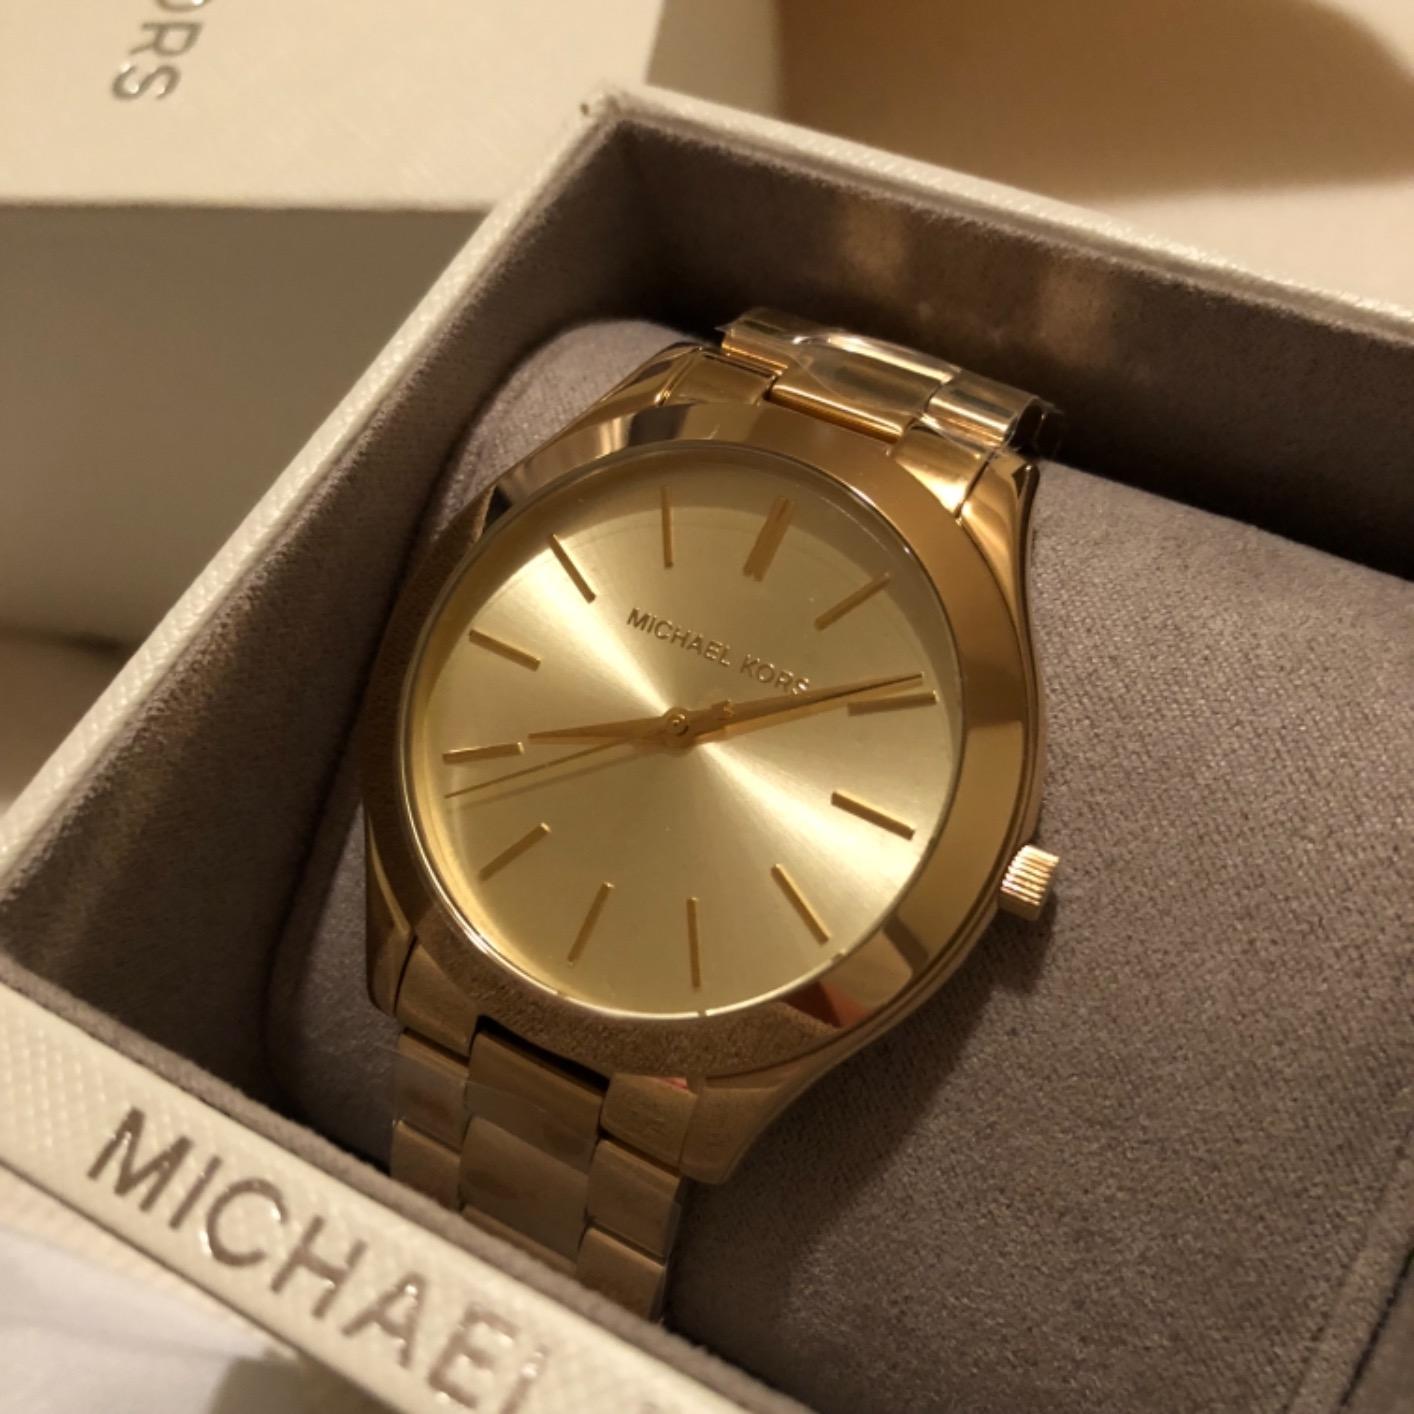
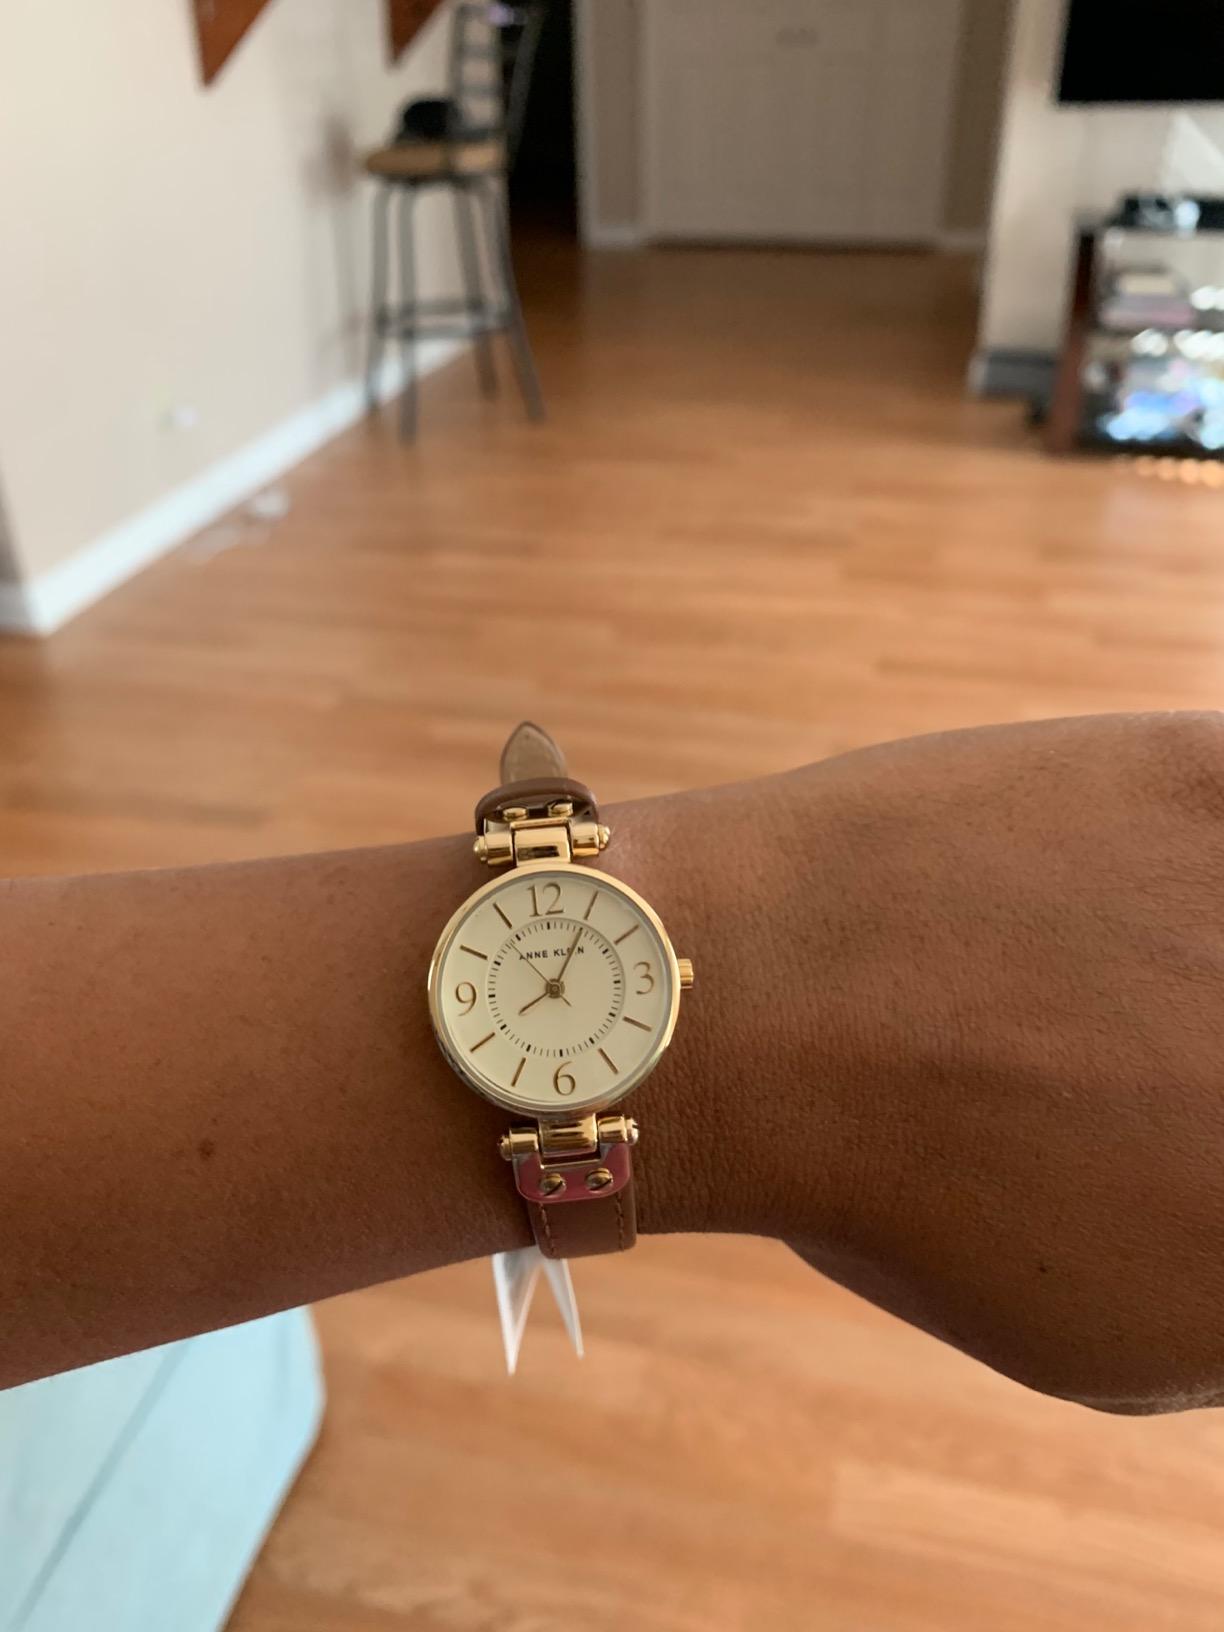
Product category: accessories_watch
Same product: no